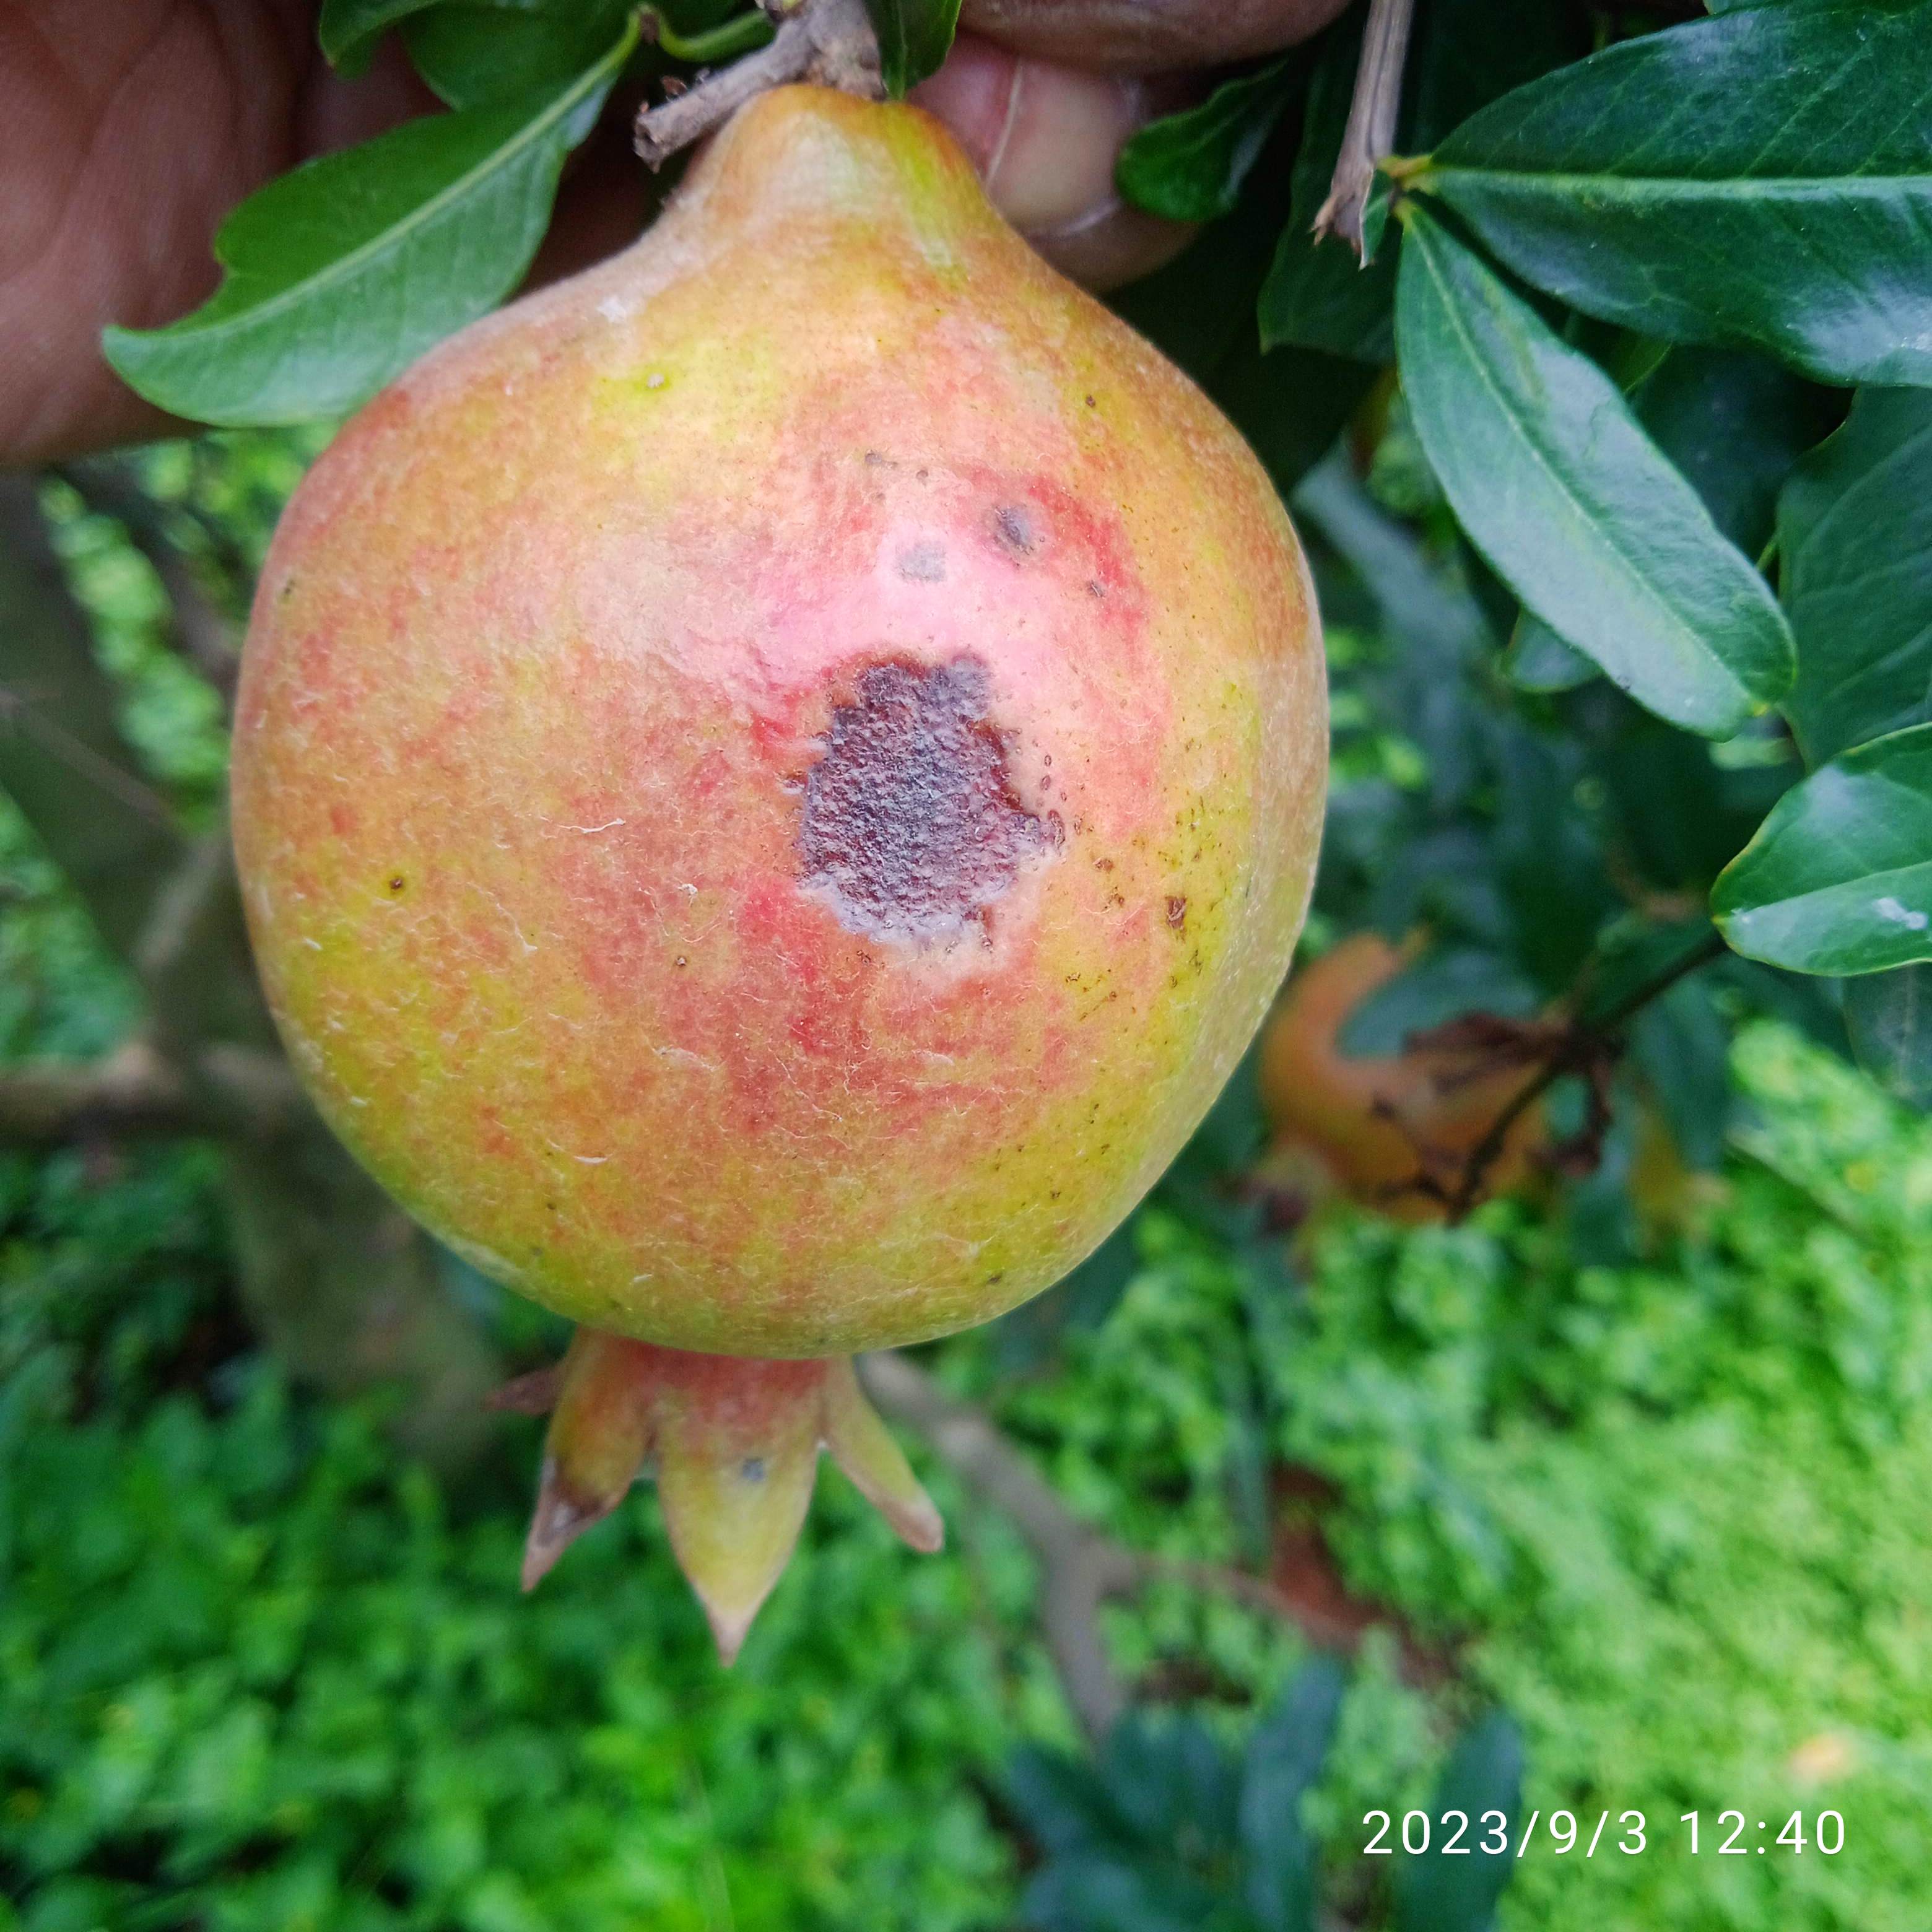
Label: Anthracnose